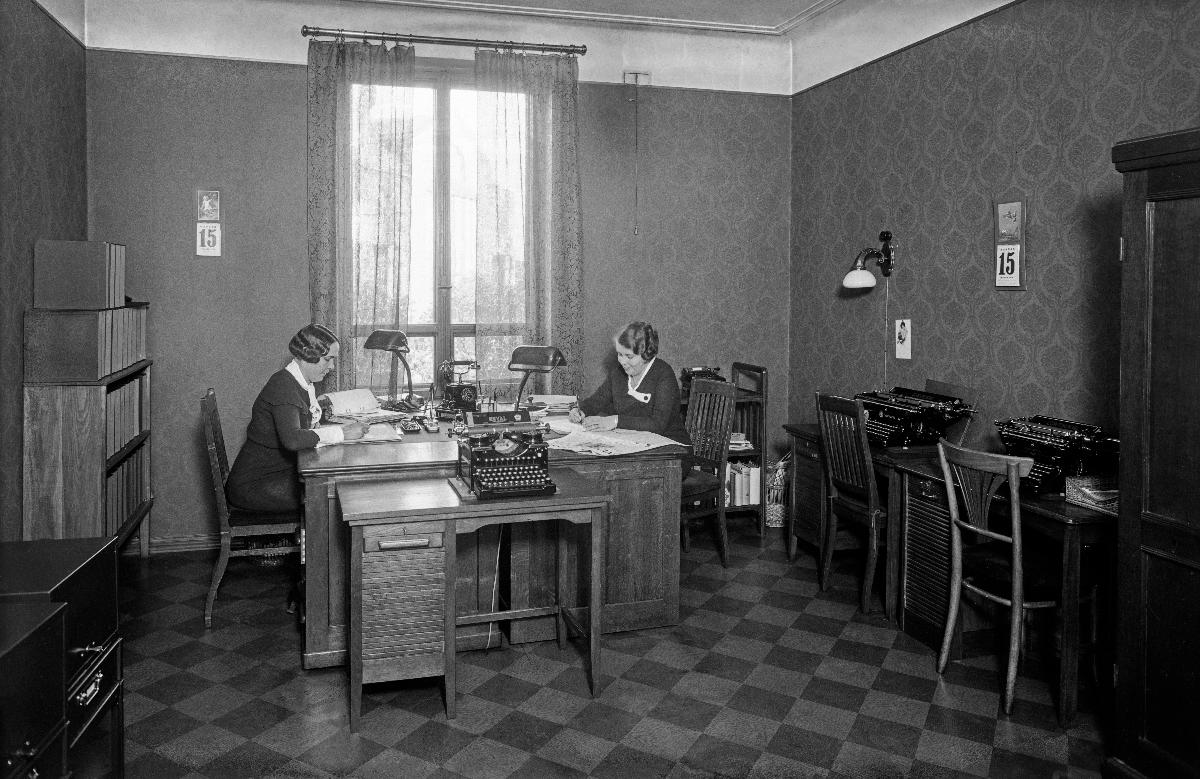
Sanomalehti Hufvudstadsbladetin toimitilat ja henkilökunta
Hufvudstadsbladets utrymmen och personal; Premises and staff of newspaper Hufvudstadsbladet
sisällön kuvaus: Sanomalehti Hufvudstadsbladetin toimitilat ja henkilökunta, Läntinen Heikinkatu 22, Helsinki 1934. content description: Premises and staff of newspaper Hufvudstadsbladet in Helsinki 1934. innehållsbeskrivning: Hufvudstadsbladets utrymmen och personal vid V. Henriksgatan 22 i Helsingfors 1934.
Vuosi: 1934
Paikka: Suomi, Uusimaa, Helsinki
Aiheet: sanomalehdet; henkilökunta; HBL; henkilöstö; newspapers; staff; personnel; premises; dagstidningar; tidningar; personal; utrymmen